Birgitte Thott

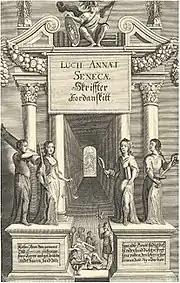
Title page from Thott's translation of Seneca's works into Danish. Birgitte Thott's name is not mentioned but she is shown AS Minerva wearing a helmet at the top of the page

She is most famous for her translation of moral philosopher Seneca’s Philologus in 1658 from Latin to Danish. The enormous undertaking of the Seneca translation ended up being 1,000 pages. This translation was the first of its kind, and introduced a new cultural and religious conversation to the Danish audience. The translation also introduced new words into the Danish language.